Architecture of Slovenia

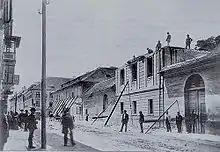
The 1895 earthquake destroyed much of the city centre, enabling an extensive renovation program

After the 1511 Idrija earthquake, Ljubljana was rebuilt in the Renaissance style. Wooden buildings were forbidden after a large fire at New Square in 1524.